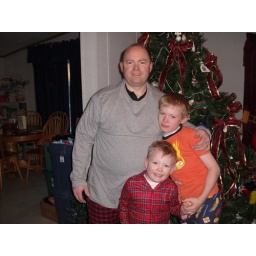
Dwane and the boys in their PJs before the Polar Express train ride. December 1, 2007.